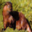
Label: otter